Alex Barron (racing driver)

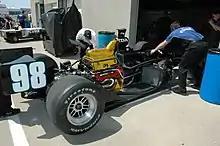
Mechanics working on Barron's car in the garage during a practice session for the 2007 Indianapolis 500

In 2004 and 2005 he drove for Eddie Cheever's Red Bull Cheever Racing. Red Bull sponsorship of the team ended for 2006, leaving Alex unable to remain with the team - he instead took a step backward, returning to the Champ Car Atlantic Championship for 2006 with Polestar Racing Group where he finished 14th in points. Early that year he raced twice for alongside Michael McDowell for Playboy/Uniden Racing, with a best finish of sixth in the Rolex 24 At Daytona, the pair aided by Memo Gidley. Greg Beck signed him to run races part-time in the IndyCar Series for the 2007 season for CURB/Agajanian/Beck Motorsports. He competed in three races, including the Indy 500. Barron would return to Daytona for the 2008 Rolex 24, with Southard Motorsport, only to retire from the race. He would not race internationally again.